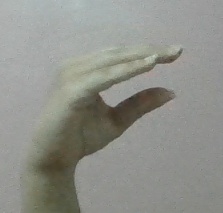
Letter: jeem